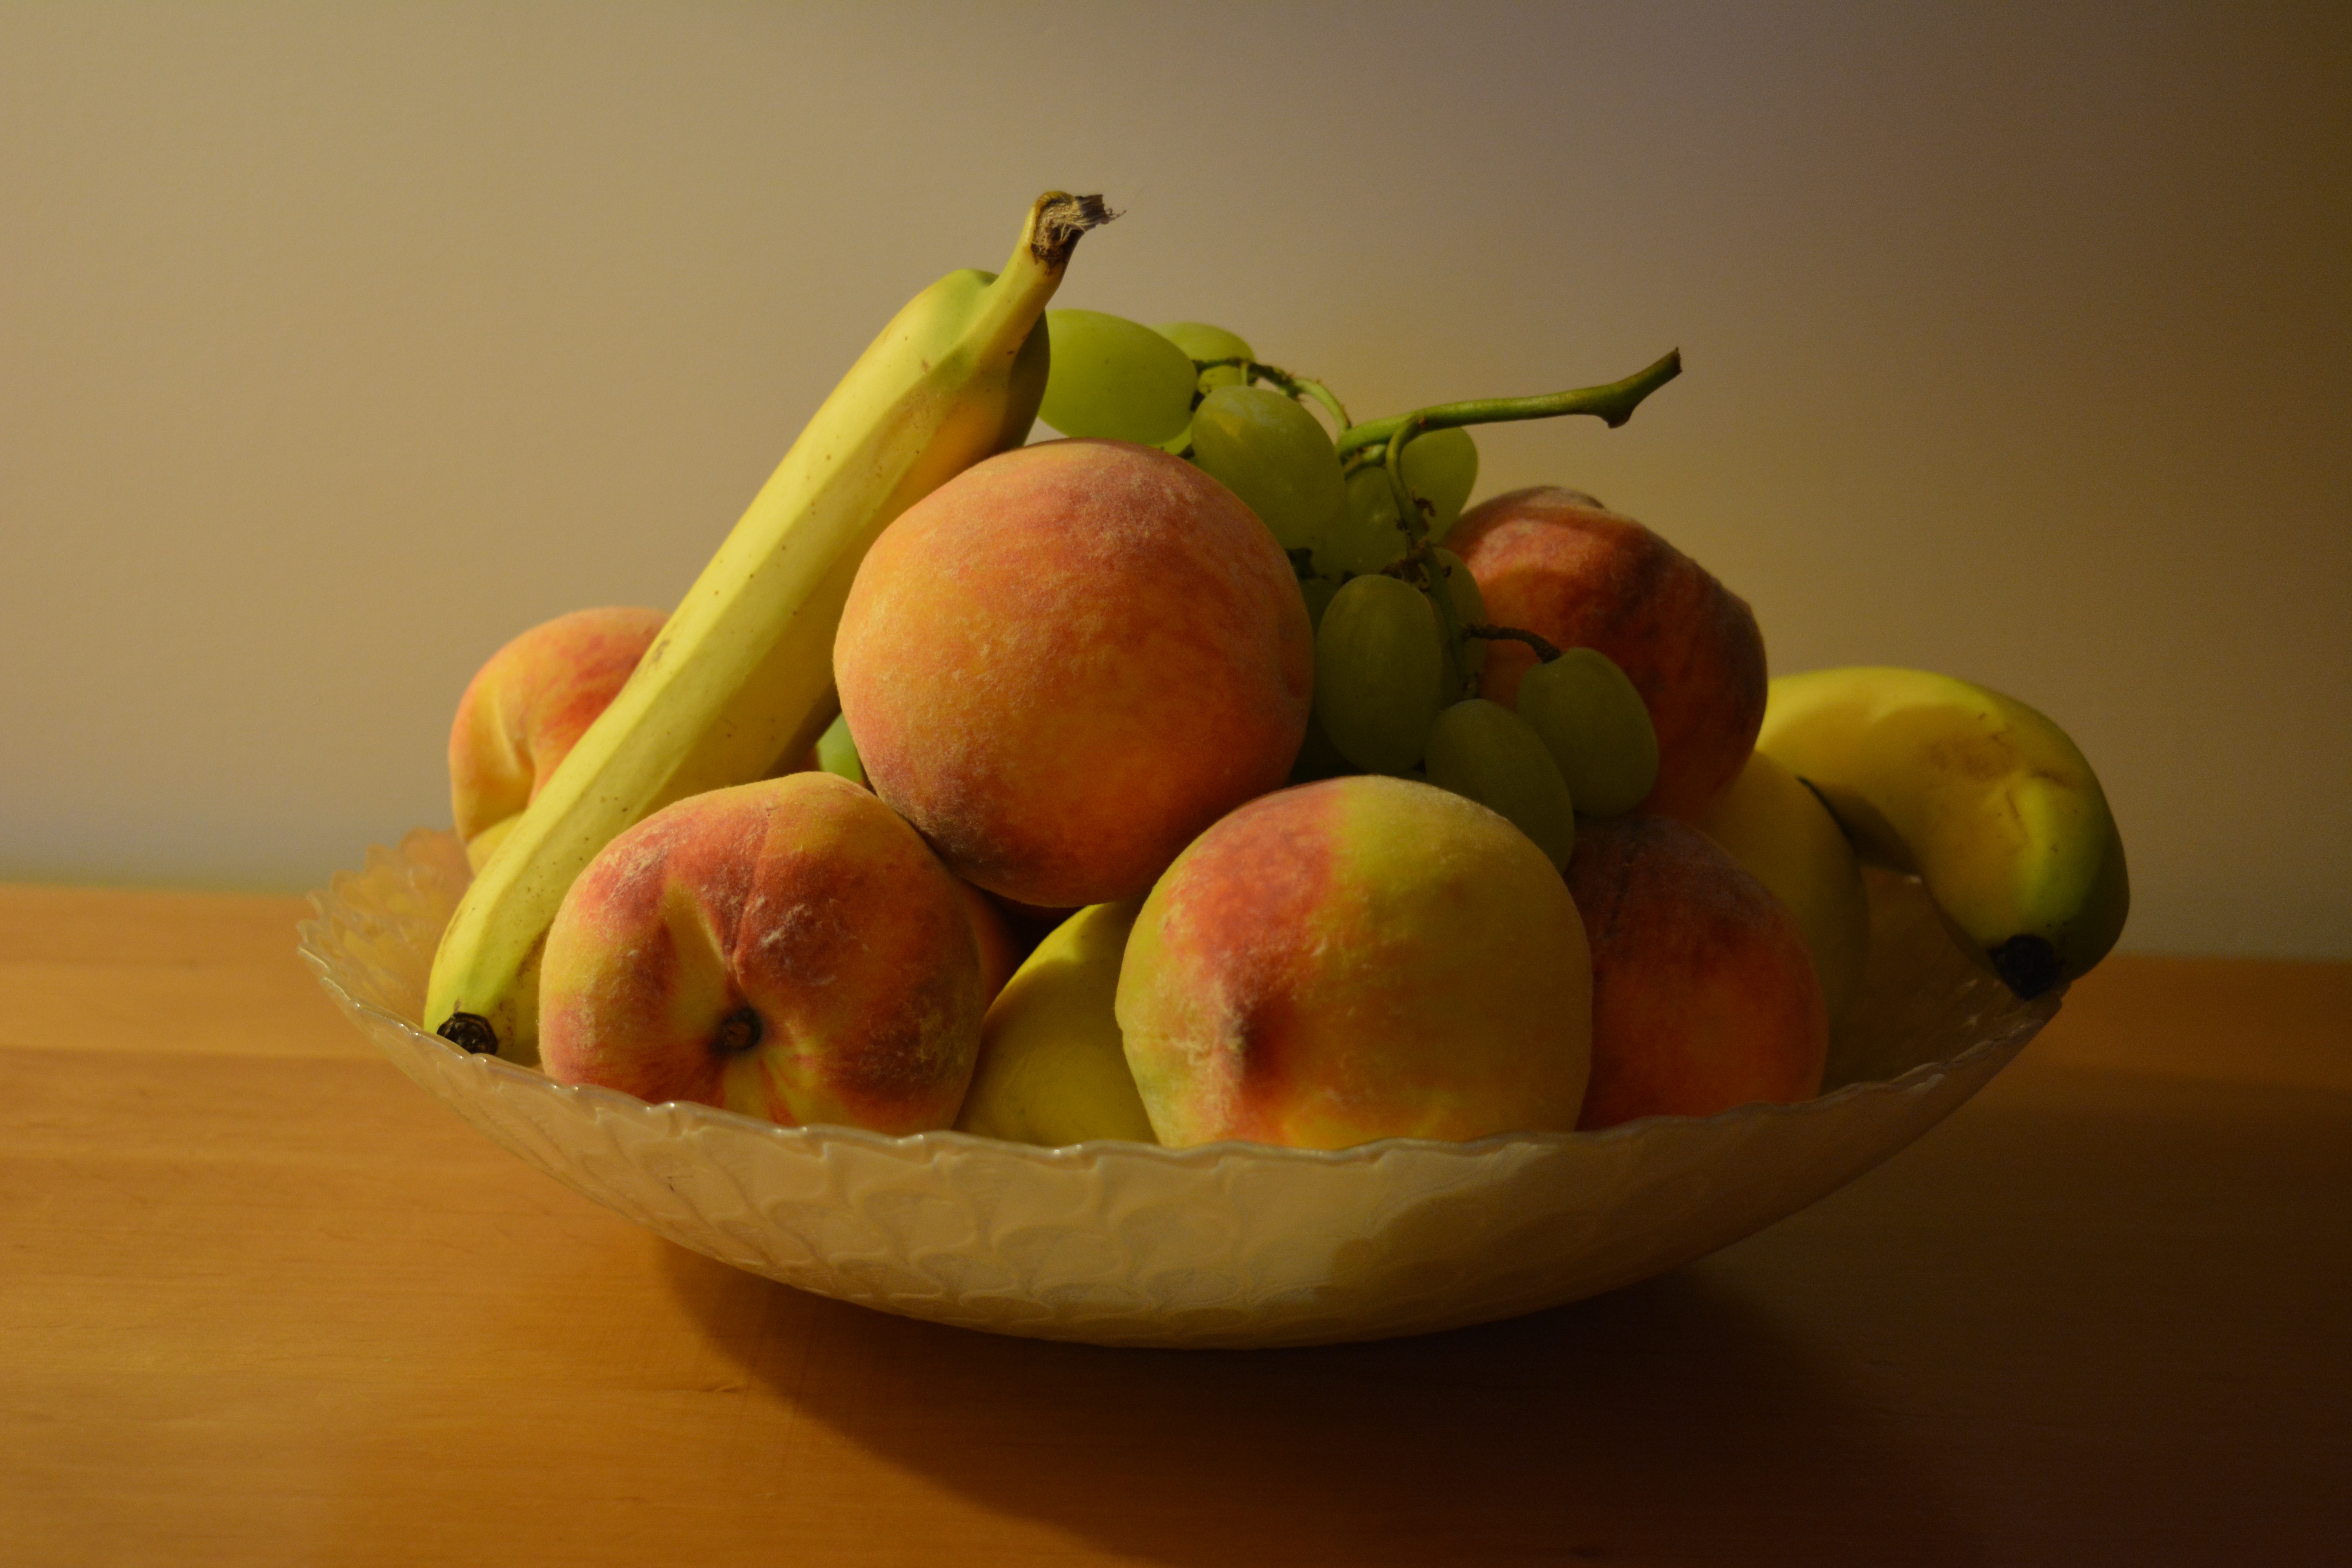
apple, plant, fruit, interior, food, produce, pear, still life, painting, inside, flowering plant, rose family, still life photography, land plant